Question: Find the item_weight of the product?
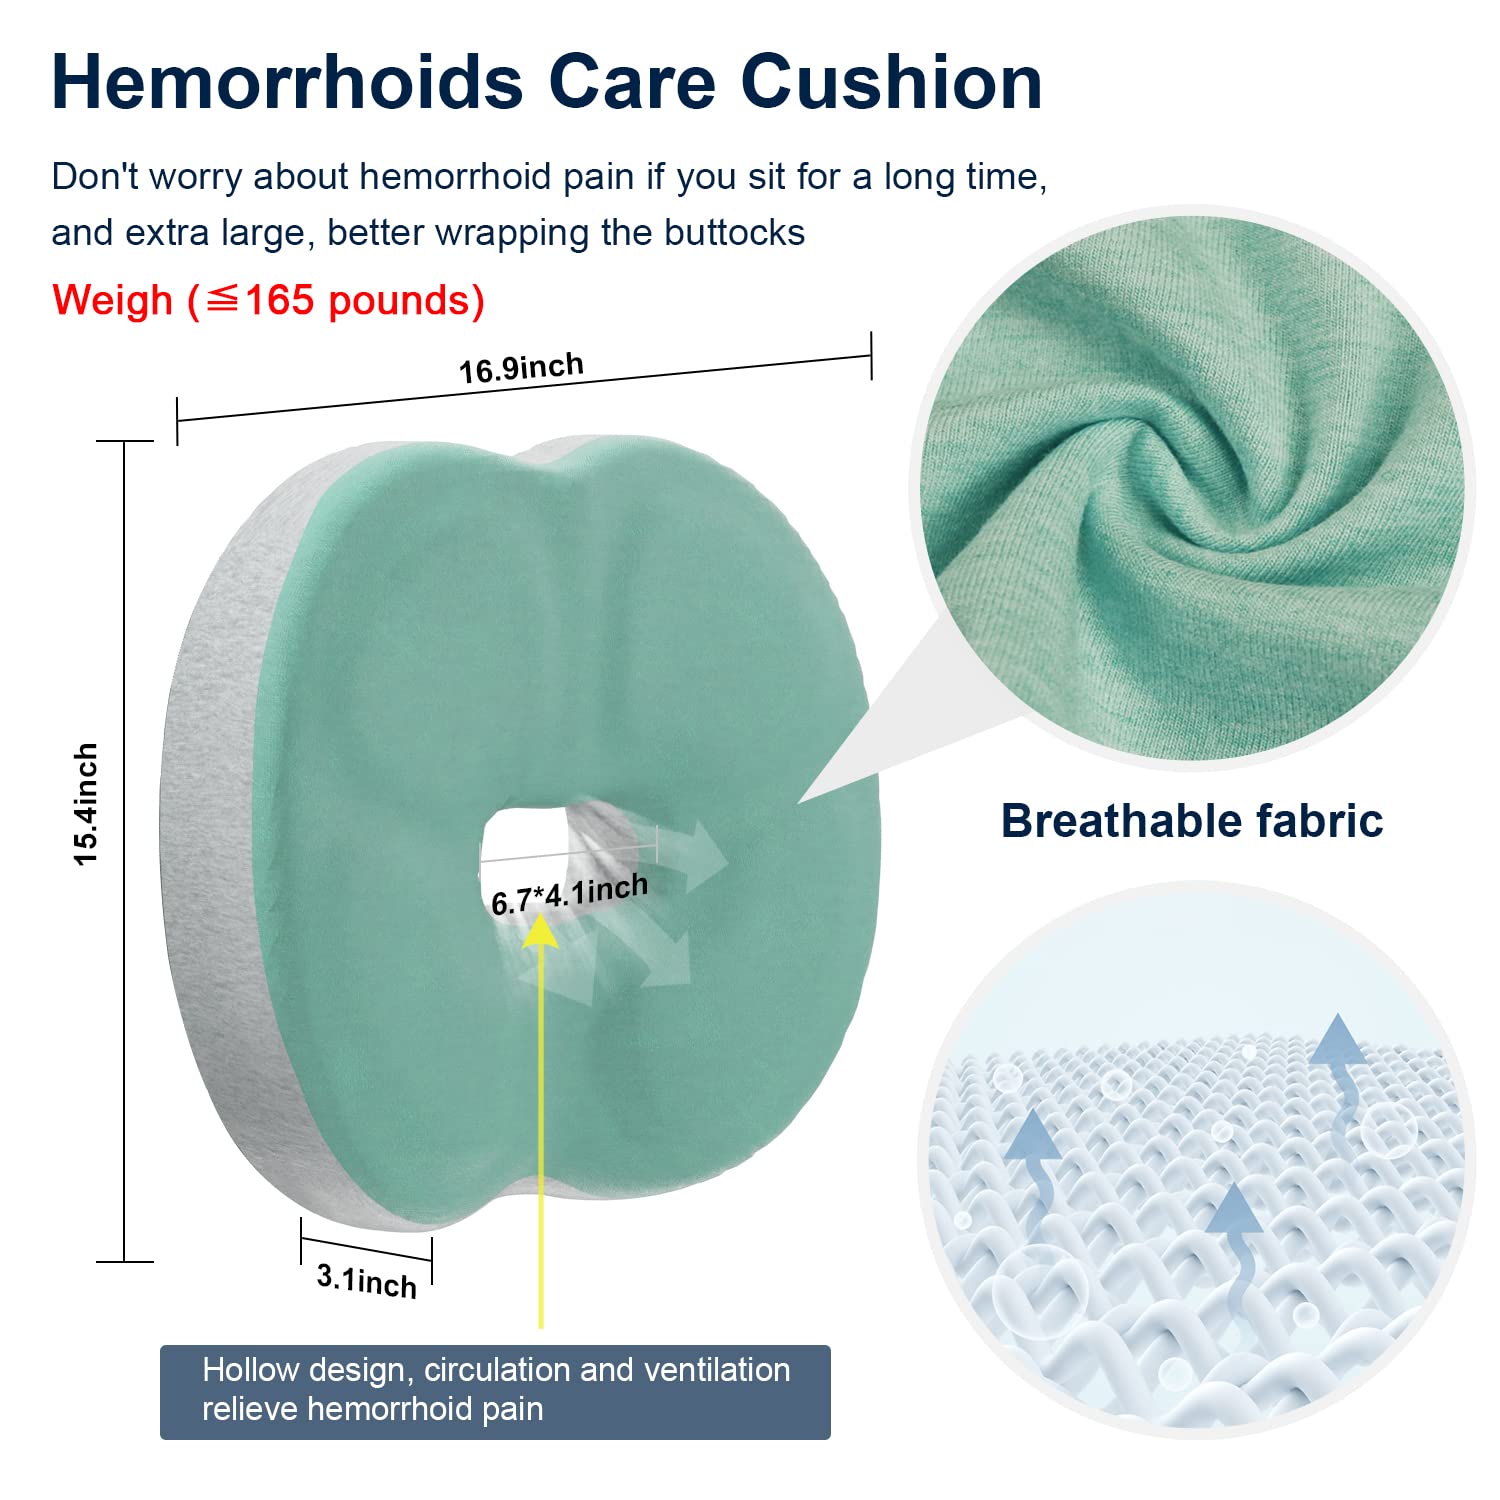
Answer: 165.0 pound